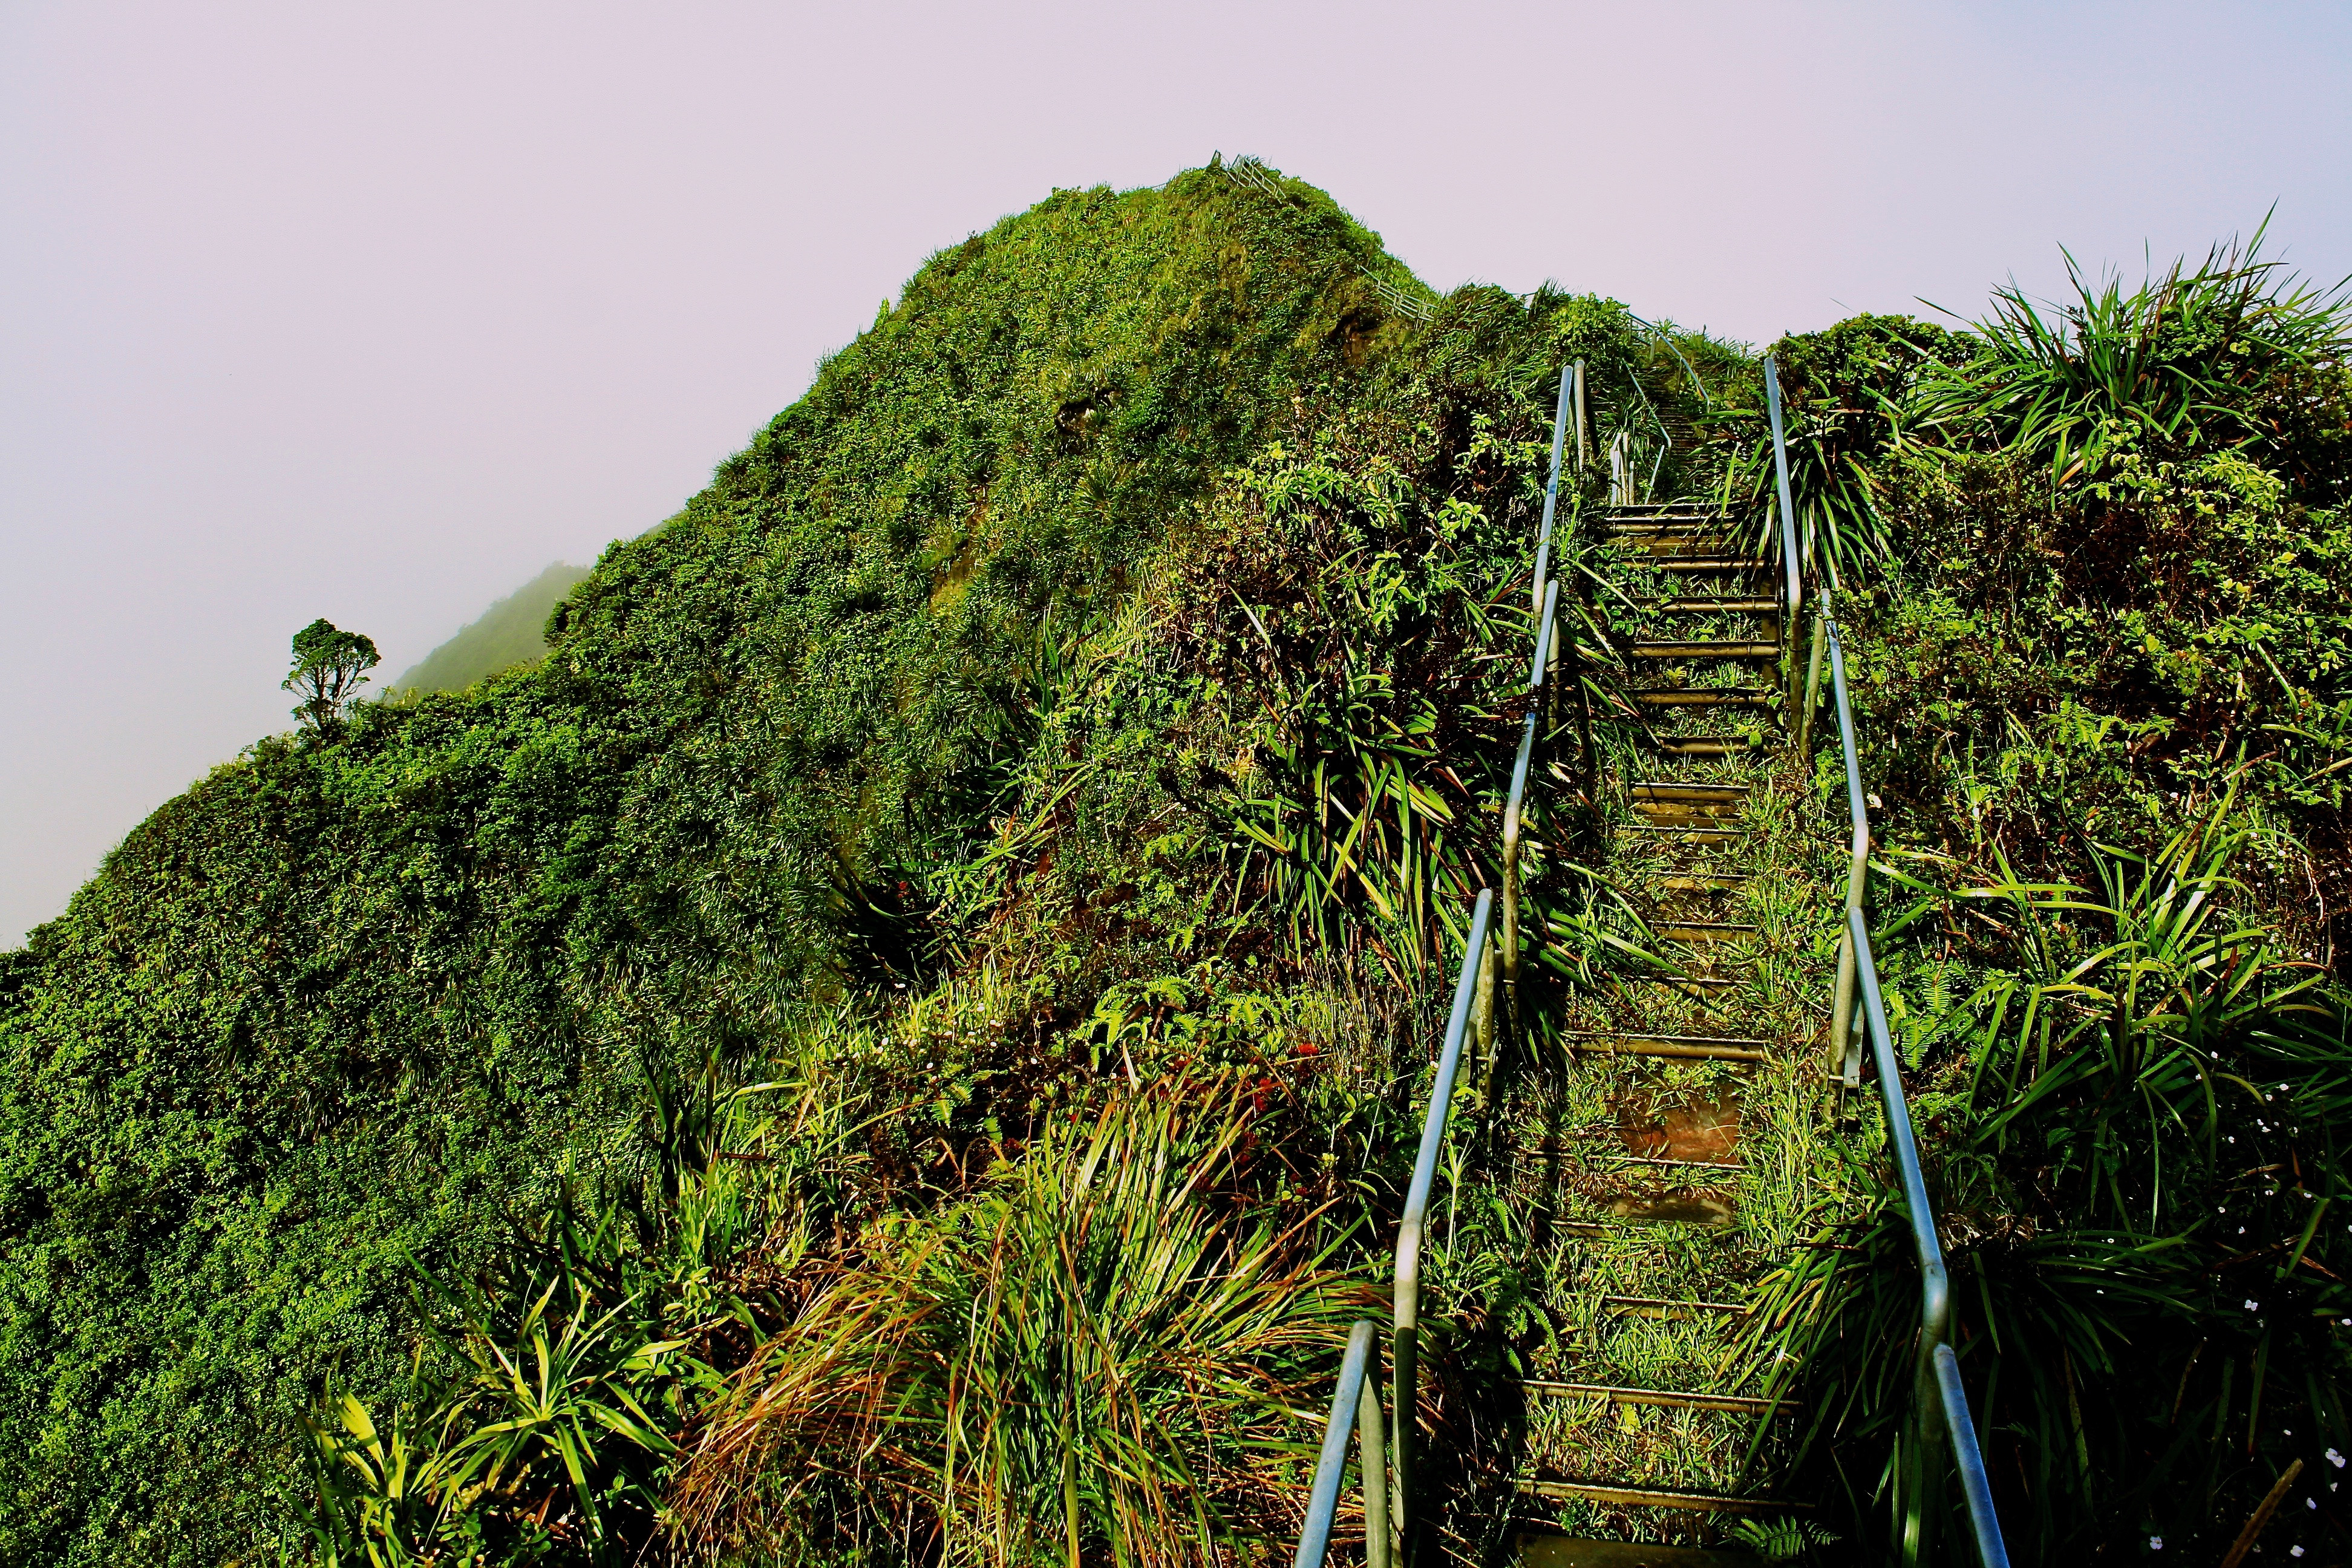
tree, nature, forest, grass, mountain, plant, leaf, hill, flower, staircase, green, jungle, soil, botany, terrain, flora, ladder, vegetation, shrub, rainforest, plantation, habitat, tropics, ecosystem, rural area, biome, old growth forest, natural environment, geographical feature, woody plant, arecales